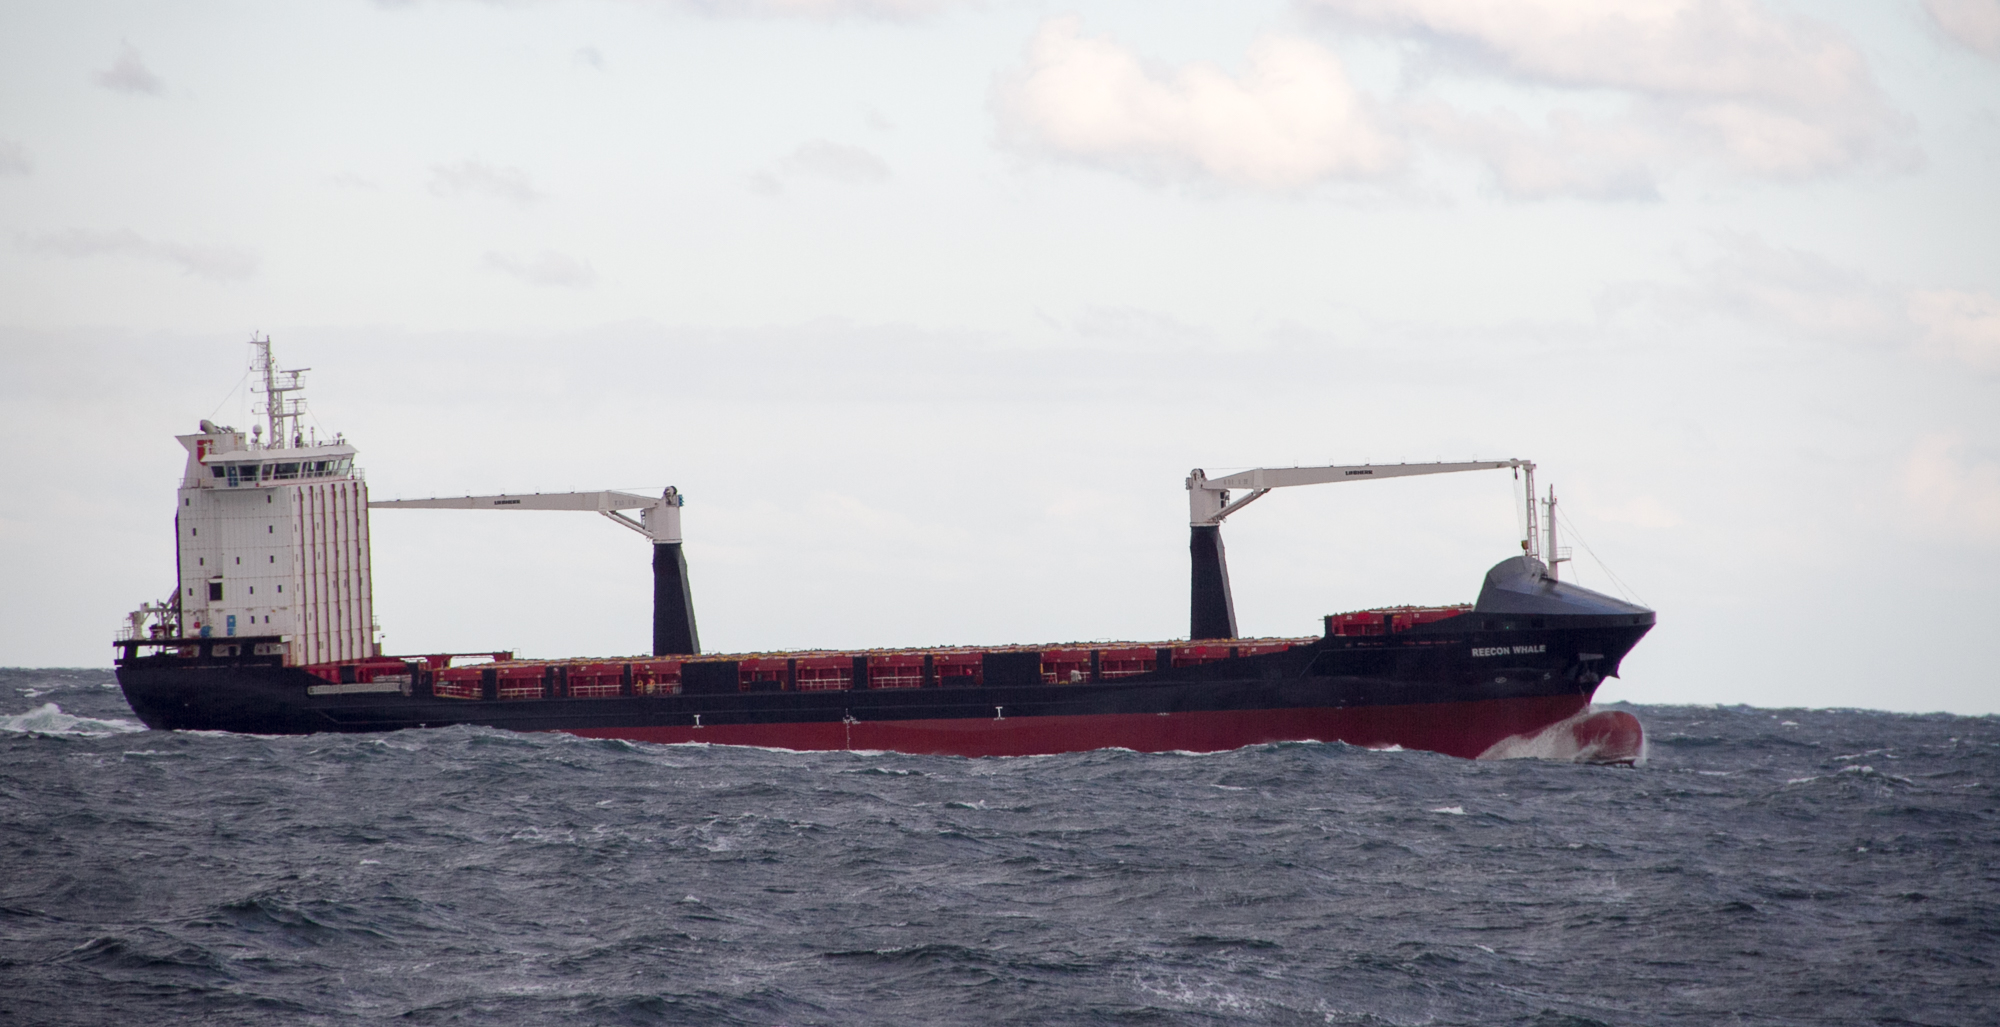
Vehicle type: Ships